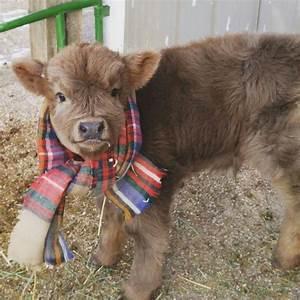
sheep